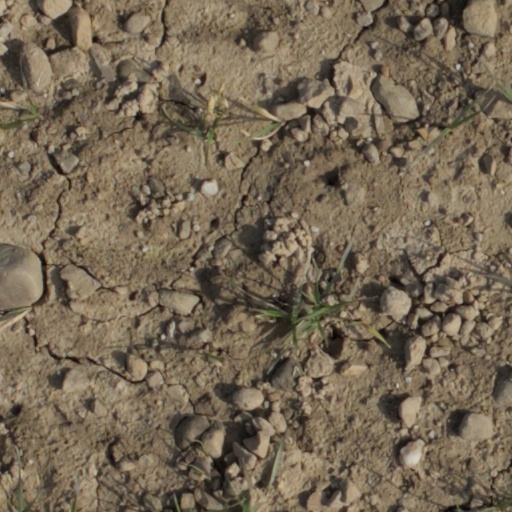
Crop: wheat